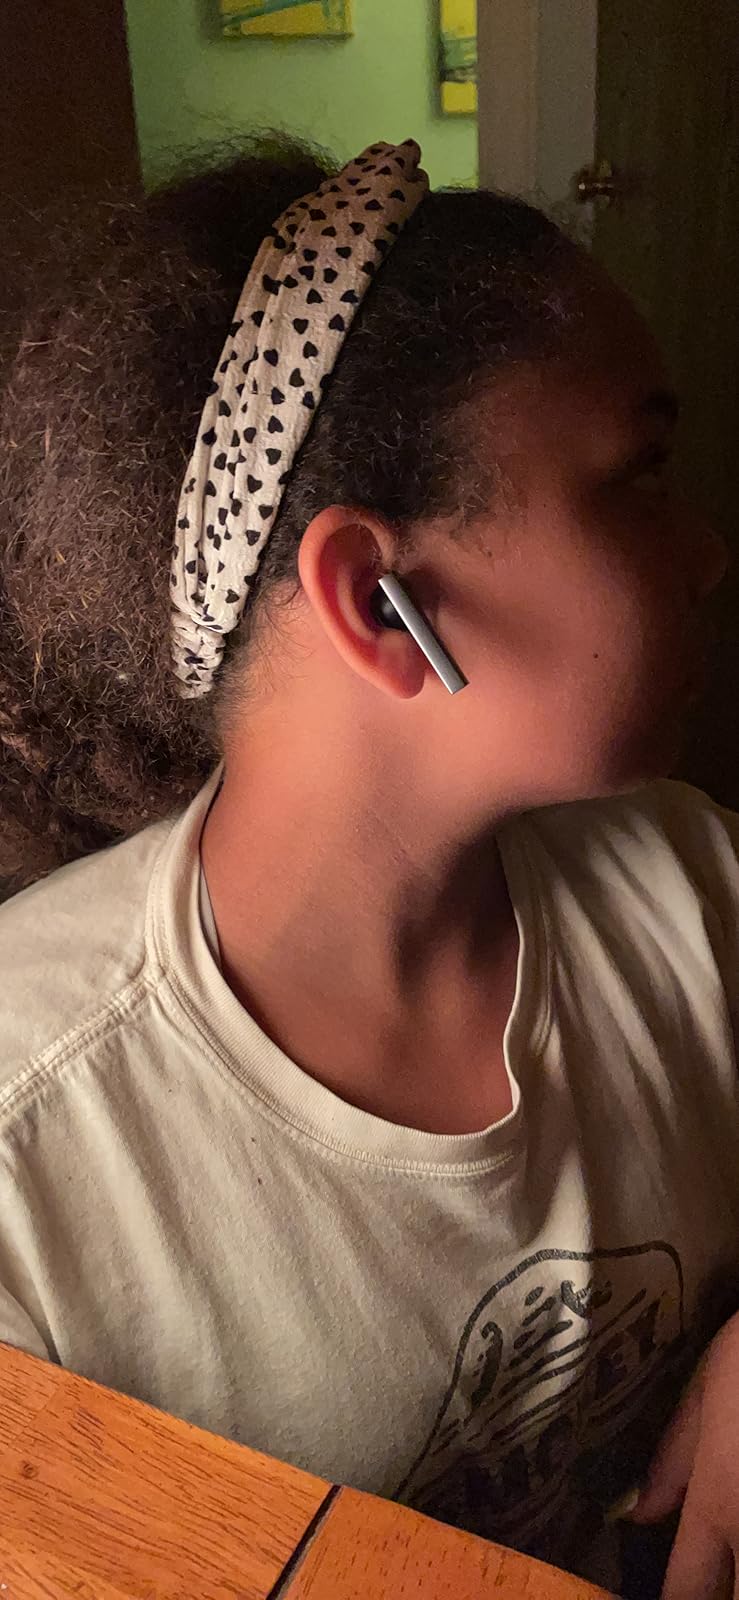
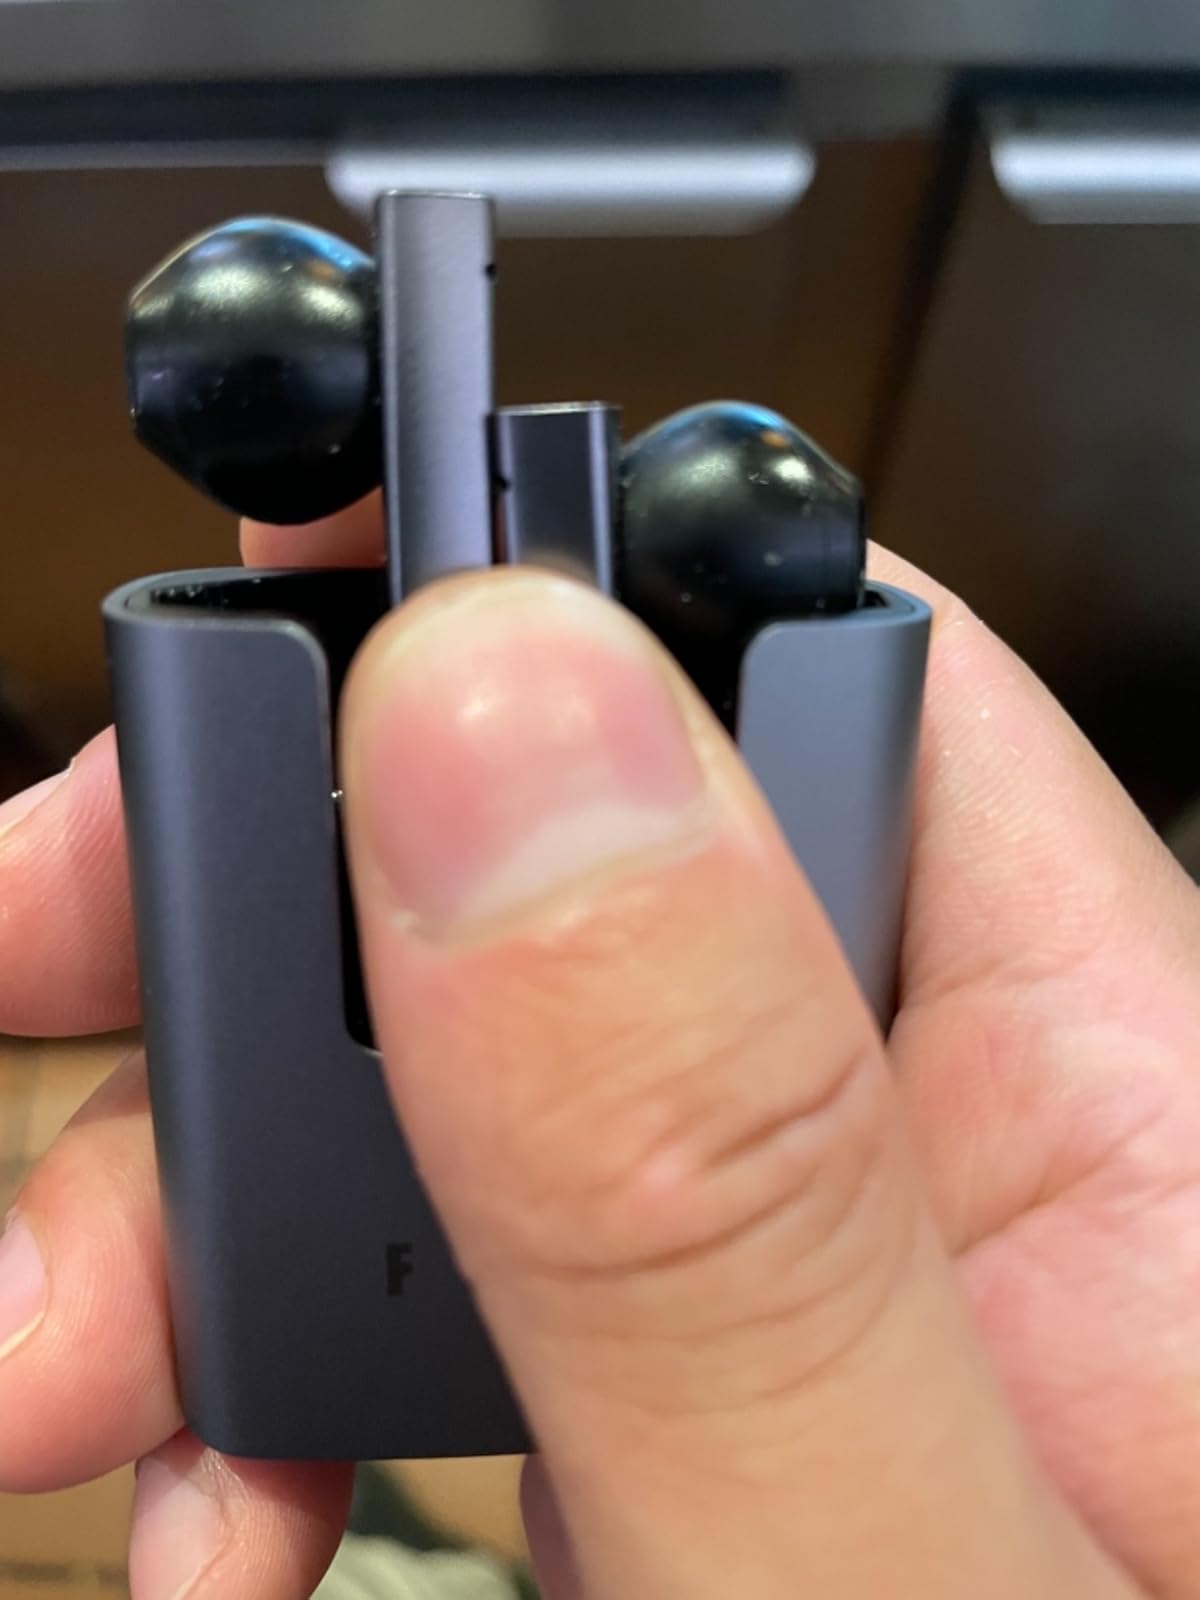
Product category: earbuds
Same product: yes